Health for All Project Albania

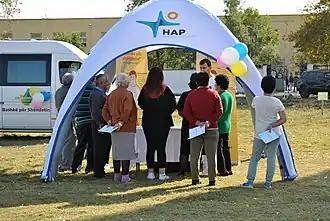
Locals attending an event of the perSHËNDETje campaign promoting a healthy lifestyle.

After the first phase, the following developments, among others, related to the project's interventions were identified: